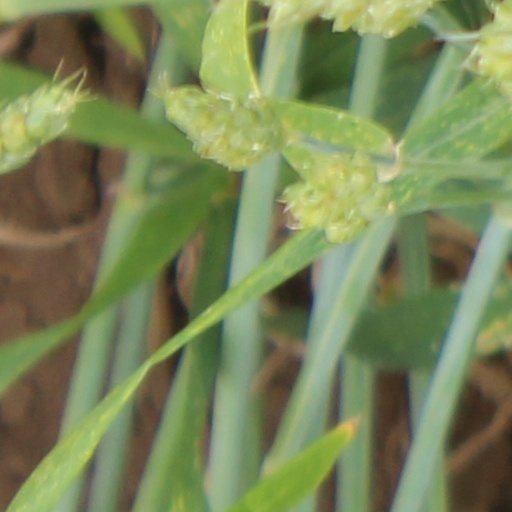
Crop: wheat